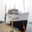
Label: ship